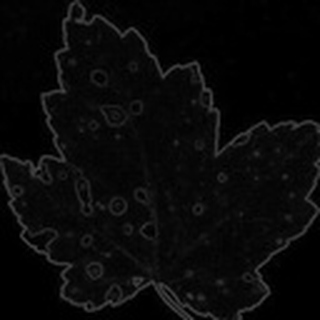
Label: cotton_target_spot